Loughborough Junction railway station

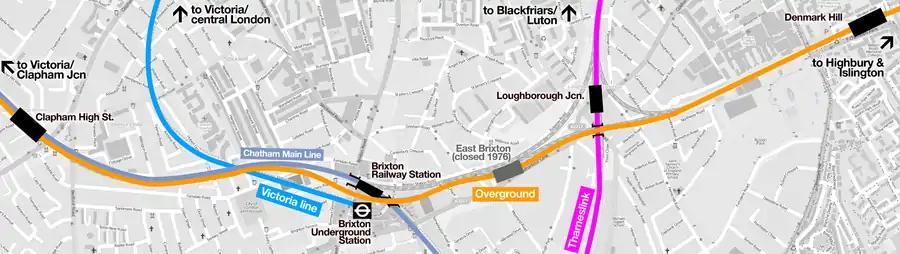
Map of rail & tube lines passing through Brixton, showing the location of Loughborough Junction and the route of London Overground

Off-peak, all services at Loughborough Junction are operated by Thameslink using EMUs.